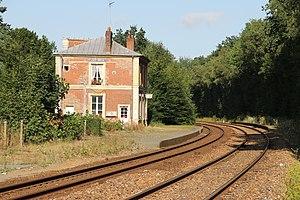
Gare fermée de Saint-Léger-Boissey
La ligne de Serquigny à Oissel est une ligne transversale du Réseau ferré national longue de 57,417 km. Elle dessert notamment les villes de Serquigny Elbeuf et Oissel, principaux nœuds ferroviaires du parcours.